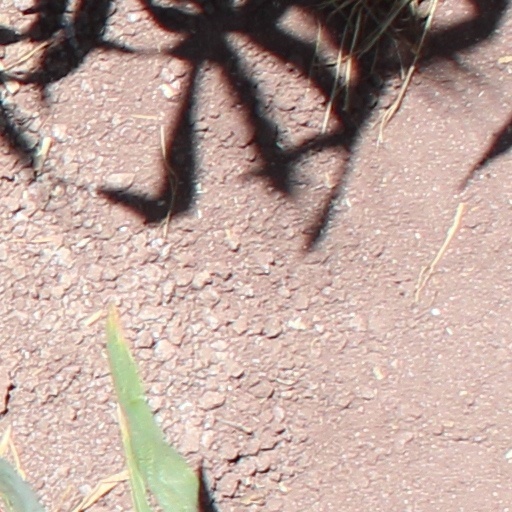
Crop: wheat